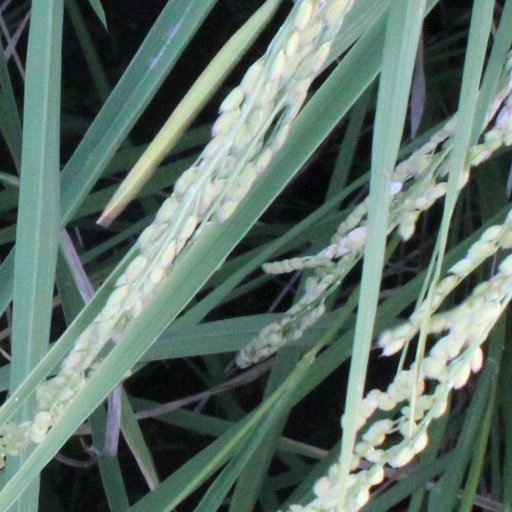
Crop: rice